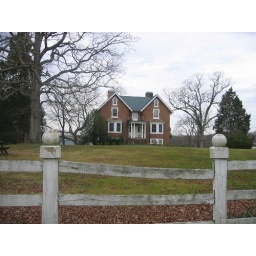
The home is enclosed by a cannonball fence constructed in the 1950s of concrete pilars and wooden slats.